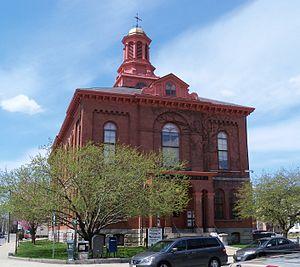
Le comté de Cheshire est un comté situé dans le sud-ouest de l'État américain du New Hampshire. Le siège du comté se situe à Keene. Il est nommé en référence au comté de Cheshire en Angleterre. Selon le recensement de 2010, sa population est de 77 117 habitants.